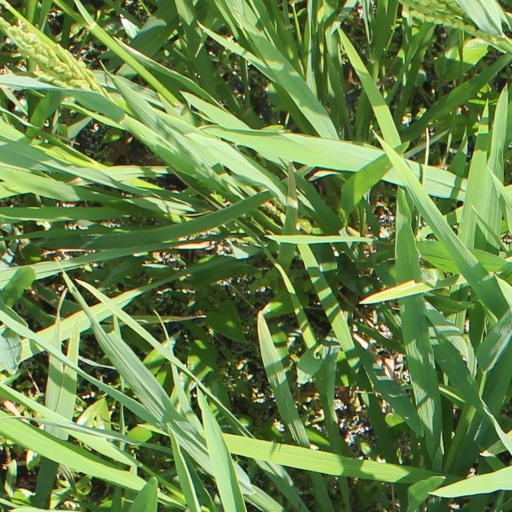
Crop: rice